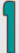
Number: 1